South African Class 7E3, Series 1

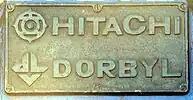
Builders' plate, no. E7252

These dual cab locomotives have a roof access ladder on one side only, just to the right of the cab access door. The roof access ladder end is marked as the no. 1 end. Series 1 and Series 2 loco­mo­tives are visually indistinguishable from each other, but the two sides of both series are sufficiently different in appearance that a pair of them coupled at the same ends appears at first glance to be two different locomotive types. The roof access ladder side is smooth, while the other side has several large grilles.